Charlotte Rampling

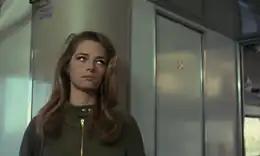
Rampling in 1968's "Sardinia Kidnapped"

Rampling made her stage debut at the age of 14, singing French chansons with her sister at Bernays Institute in Stanmore. She began her career as a model and first appeared in a Cadbury advertisement. She was working as a secretary when she was noticed by a casting agent in the same building. She made uncredited appearances in two films directed by Richard Lester including his first film with the Beatles, "A Hard Day's Night" (1964), and as a water skier in "The Knack ...and How to Get It" (1965). In 1965, she was cast in the role of Meredith in the film "Georgy Girl" and was given a role by John Boulting in the comedy "Rotten to the Core". In 1967, she starred opposite Yul Brynner in the adventure film "The Long Duel". She also appeared alongside Franco Nero in the Italian film "Sardinia Kidnapped" ("Sequestro di persona") (1968), directed by Gianfranco Mingozzi.